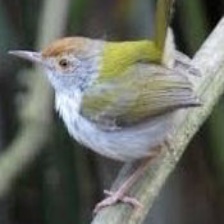
Species: TAILORBIRD
Scientific name: ORTHOTOMUS ATROGULARIS